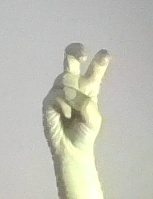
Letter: toot